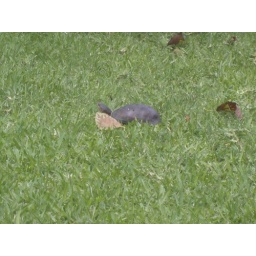
A turtle in the backyard of the parents of the woman at whose house I was living.